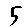
Label: 5